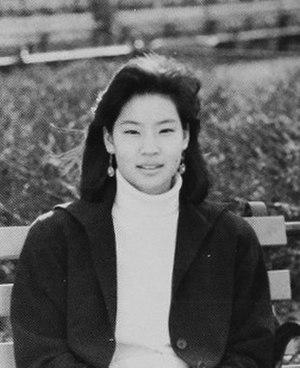
Lucy Liu, parfois créditée Lucy Alexis Liu, est une actrice, productrice, réalisatrice, peintre et sculptrice américaine, née le 2 décembre 1968 à Jackson Heights.